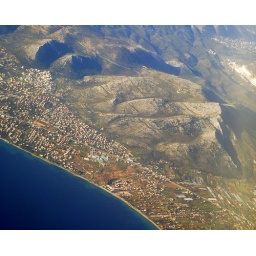
Shortly after take-off from Athens International, we cross the coast above Marathon, heading West across the city.